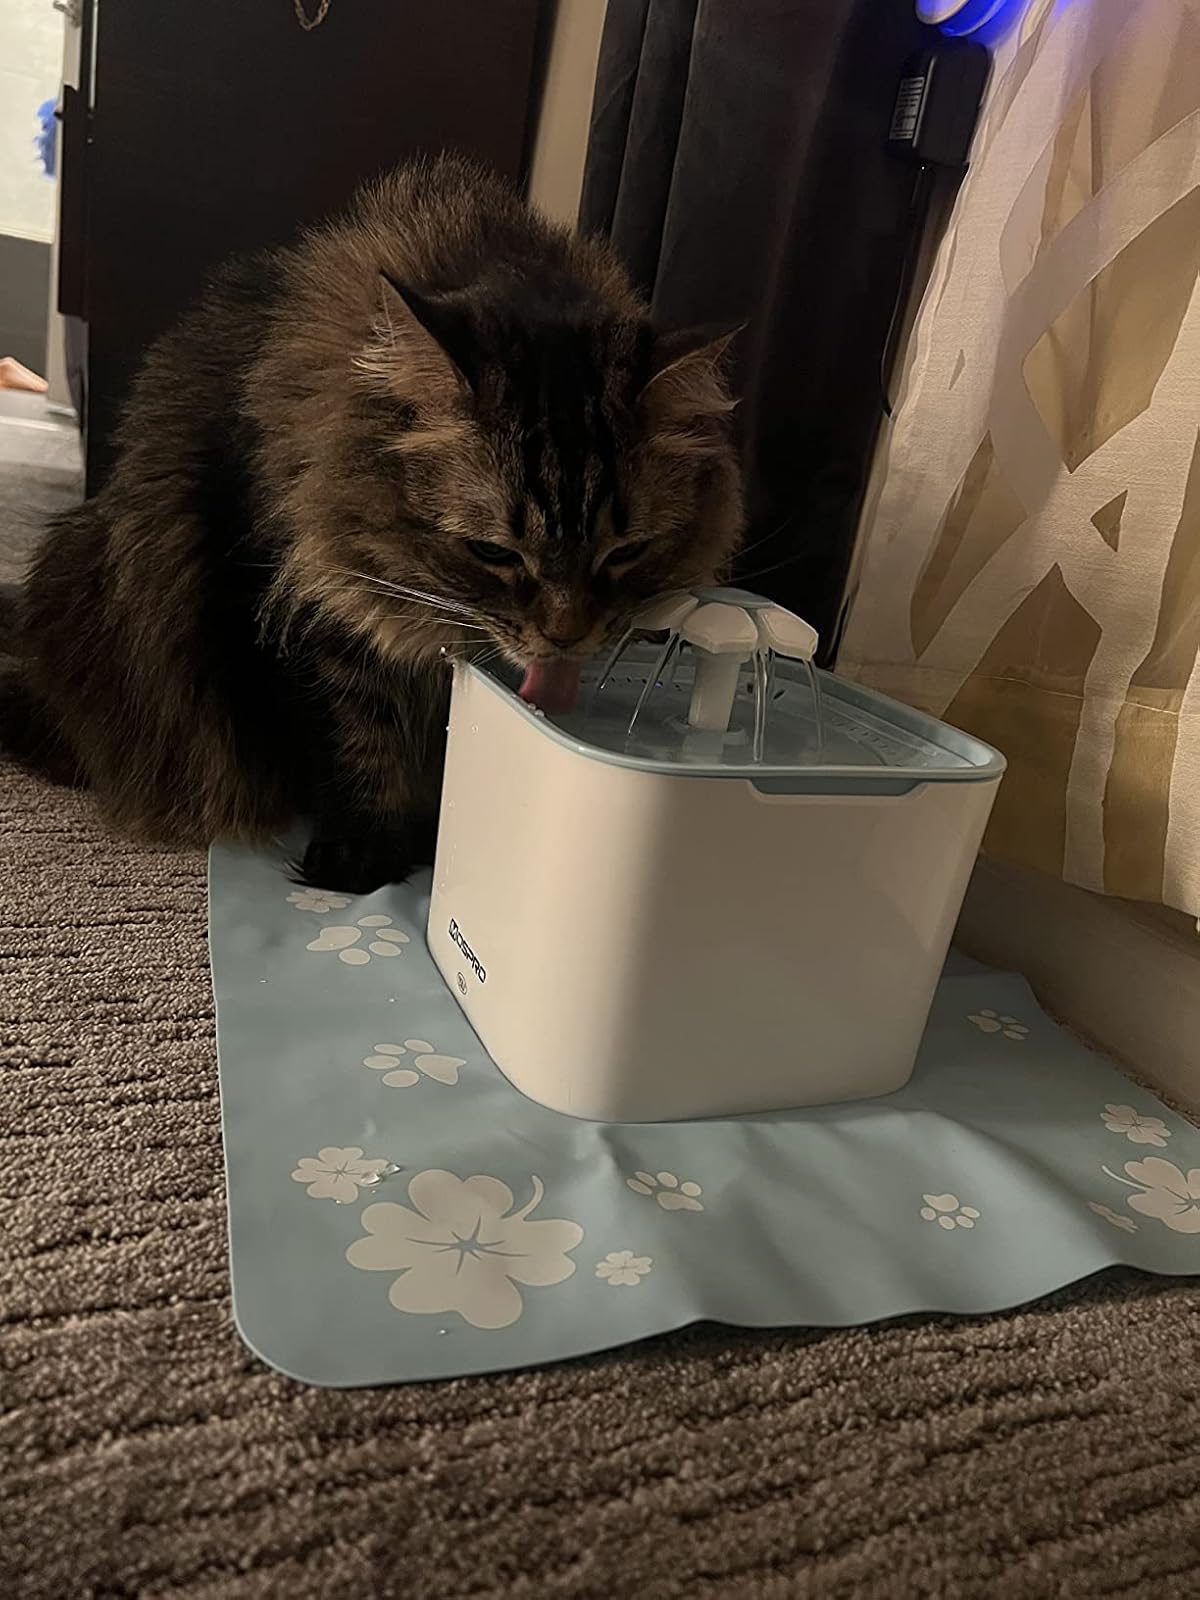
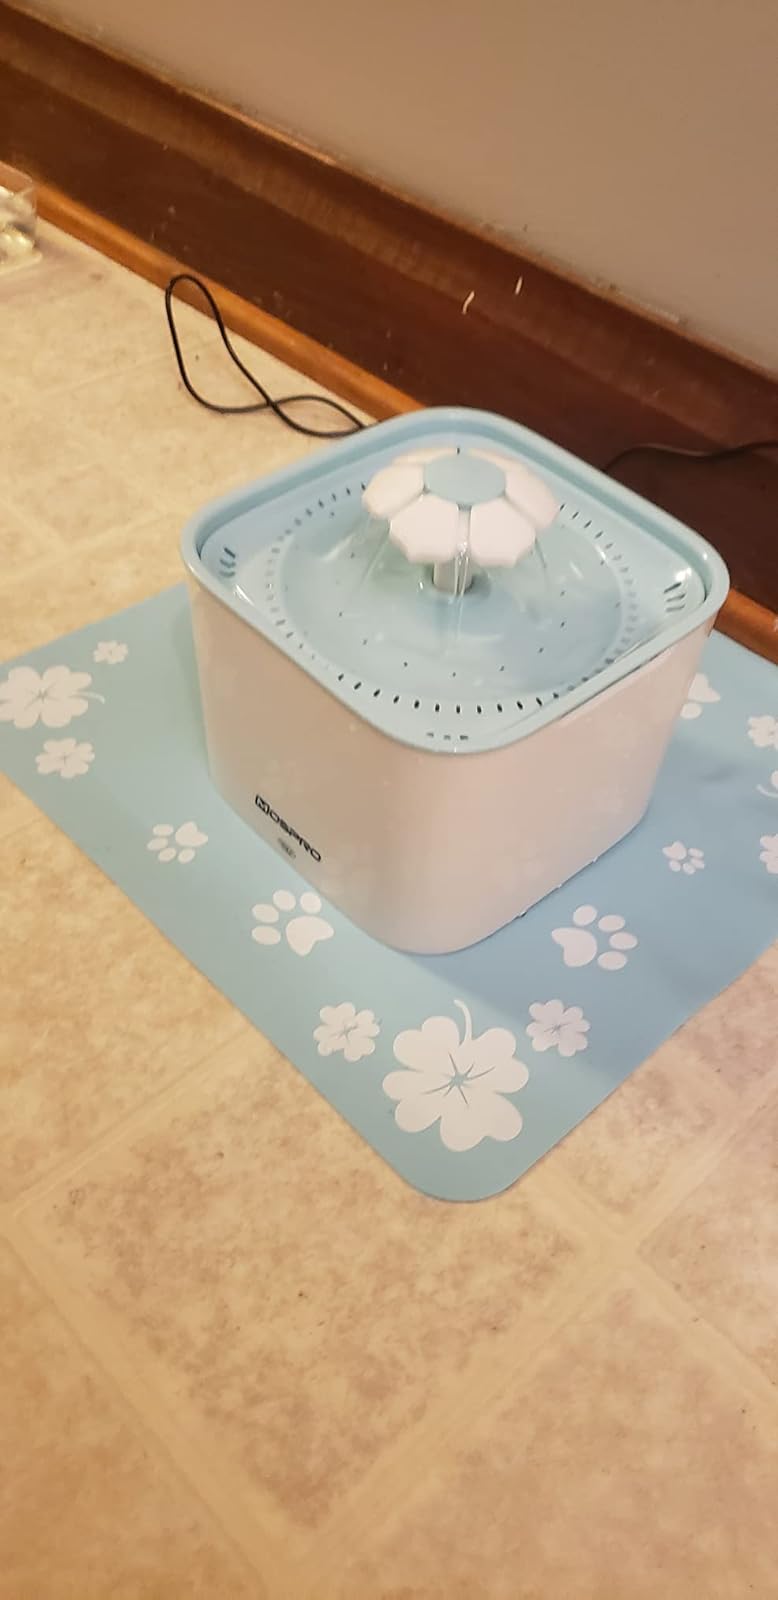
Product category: items_bowl
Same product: yes